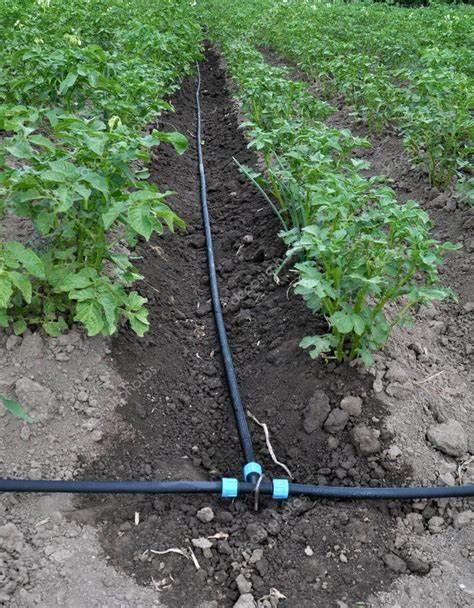
Mfumo wa umwagiliaji unaotumika katika mashamba makubwa ambapo mabomba marefu hulazwa kisha kutobolewa matundu madogo, ambayo hudondosha maji kwa njia ya matone na kusababisha udongo kuwa na unyevuunyevu muda wote.